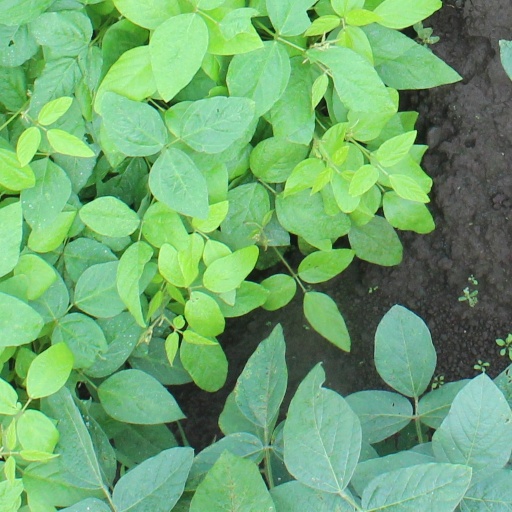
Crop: soybean